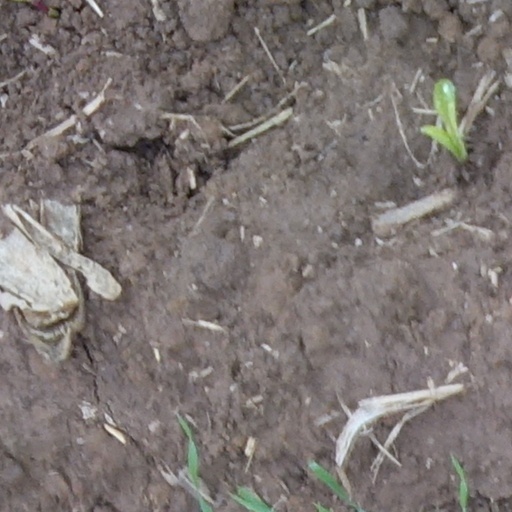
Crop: wheat